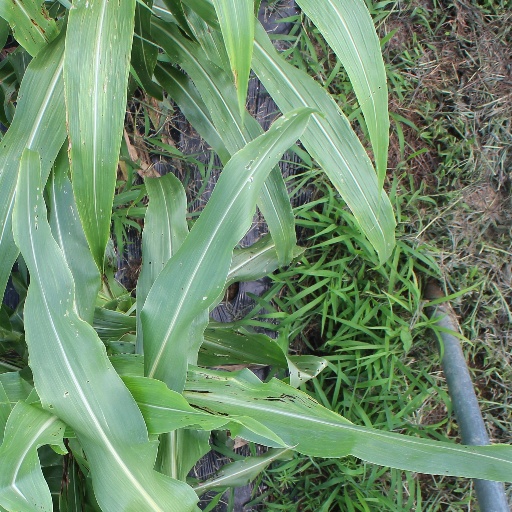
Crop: sorghum